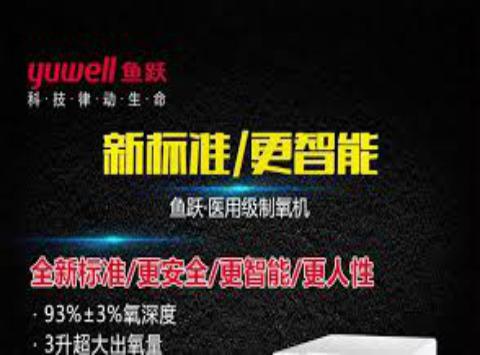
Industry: Medical